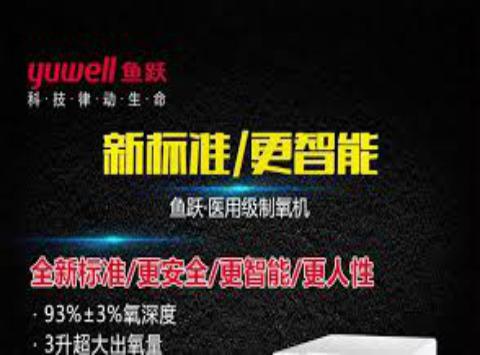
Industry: Medical